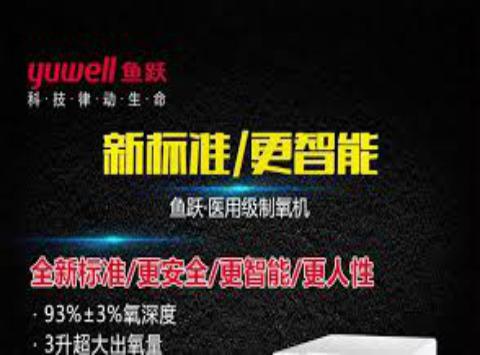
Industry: Medical